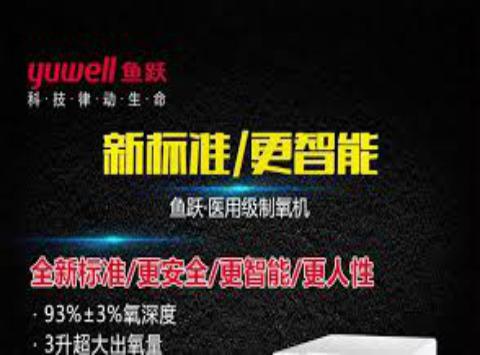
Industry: Medical